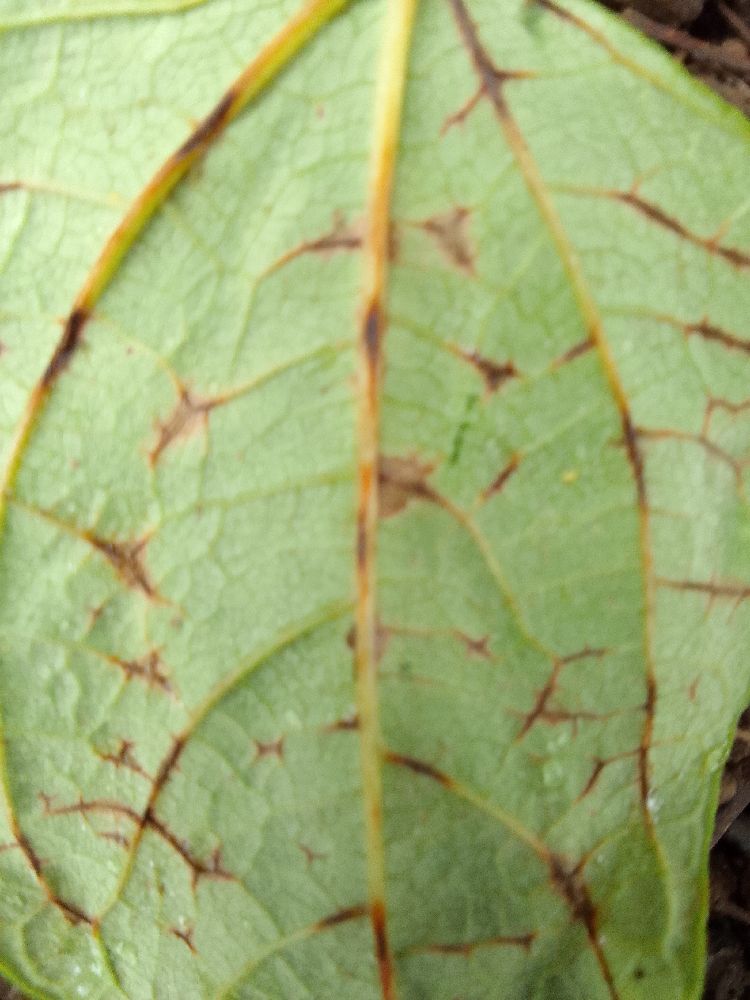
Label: anthracnose